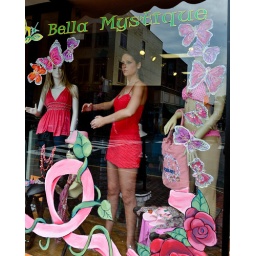
They had living mannequins in many of the store windows and other pink things in Red Bank today.